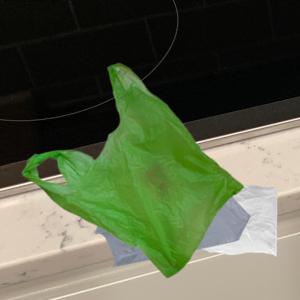
Label: plasticbags